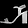
Label: Sandal